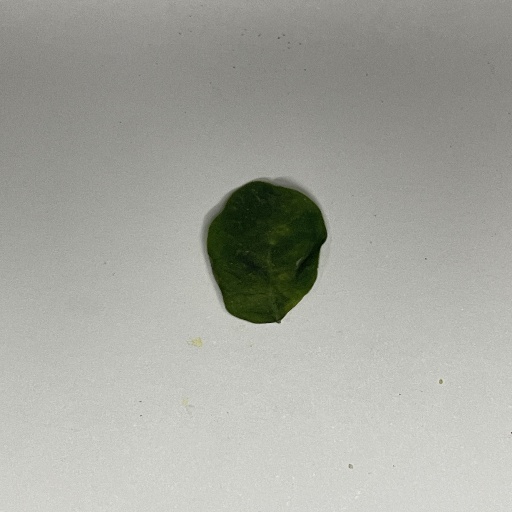
Species: Sojina
Leaf condition: Bacterial Spot